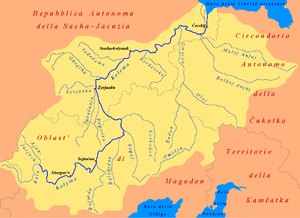
Kolyma (flod)
Kolyma er en flod i det nordøstlige Sibirien. Afvandingsområdet ligger i Republikken Sakha, Tjukotskij autonome okrug og Magadan oblast i Rusland. Floden udspringer i bjergene nord for Okhotsk og Magadan ved sammenløbet af floderne Kulu og Ajan-Jurjakh, og munder ud i Kolymabugten i det Østsibiriske hav. Kolyma er 2.129 km lang, og afvandingsarealet opgives til 643.000 km² i Den store sovjetiske encyklopædi og 647.000 km² i Statens Vandregister.